Sallie Joy White

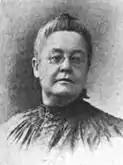
Sallie Joy White (1897)

She married musician Henry K. White, Jr. in 1874 and quit her job at the "Post". The couple had two daughters, Bessie and Grace. In 1879, shortly after the birth of their second daughter, Henry moved to California, leaving Sallie to support herself and the children. Her widowed mother came to live with her and care for the children while she worked. White later dedicated her book, "Housekeepers and Home-makers", to her mother, "the best housekeeper and the dearest home-maker I ever knew."